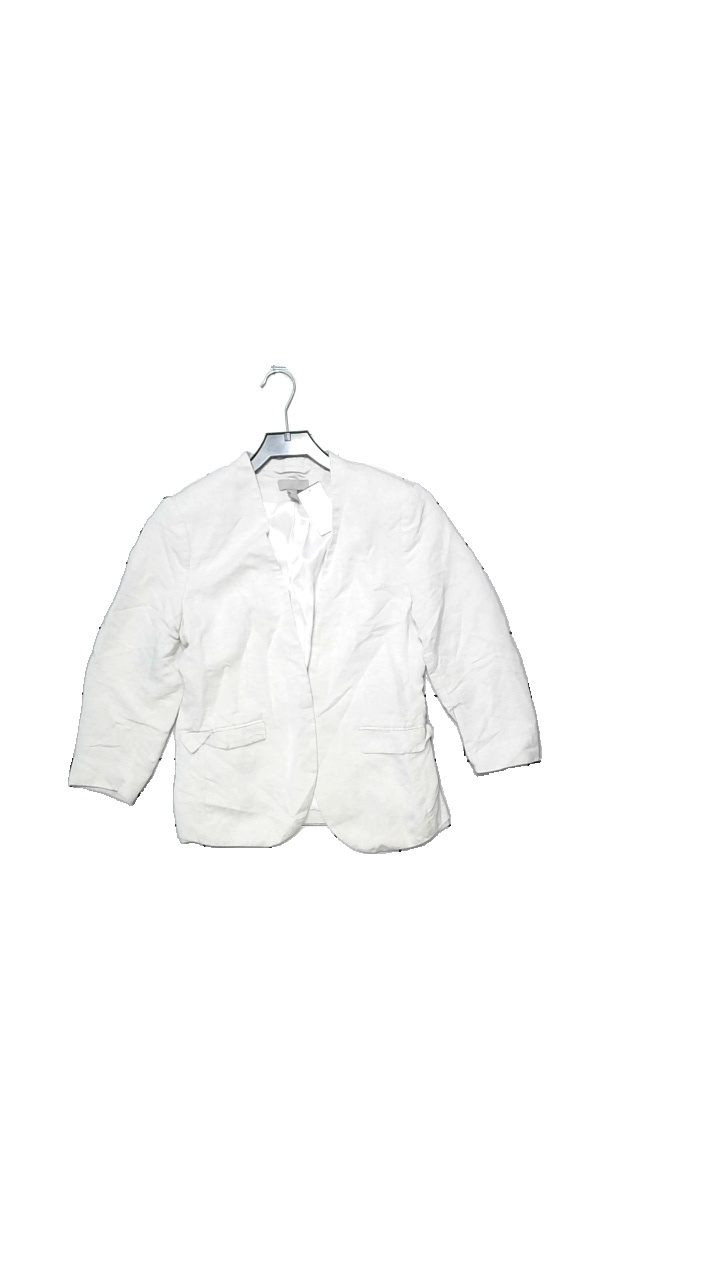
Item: Blazer (Ladies)
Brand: H&m
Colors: Beige
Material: Shell 55% viscose, 45% linen. Lining 56% polyester, 44% viscose
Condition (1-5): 3
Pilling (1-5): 5
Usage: Reuse
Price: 50-100